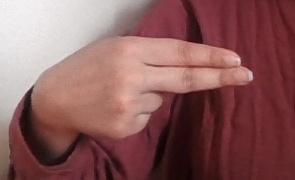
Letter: ain